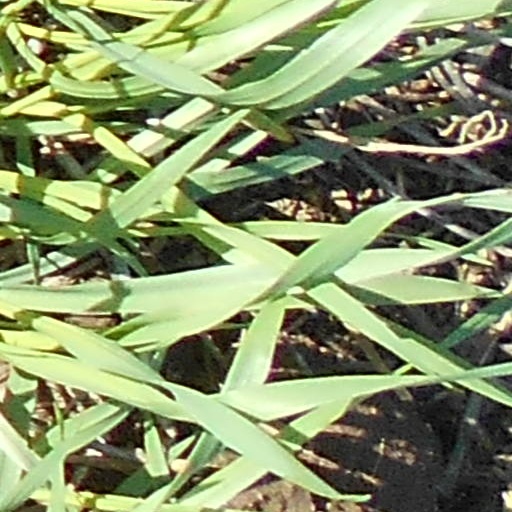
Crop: wheat